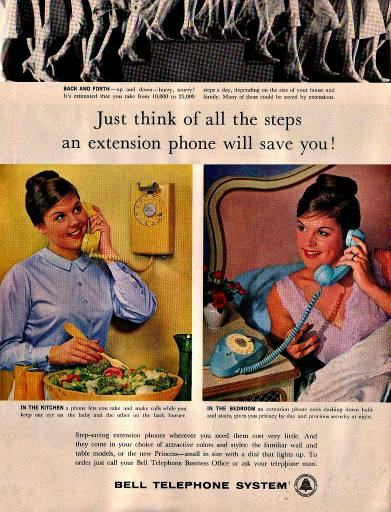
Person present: No